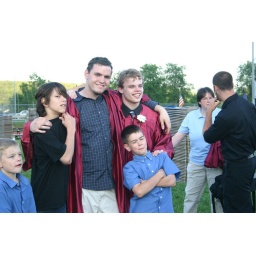
Corey with his brothers Chad in black and Justin in blue with his arms crossed.